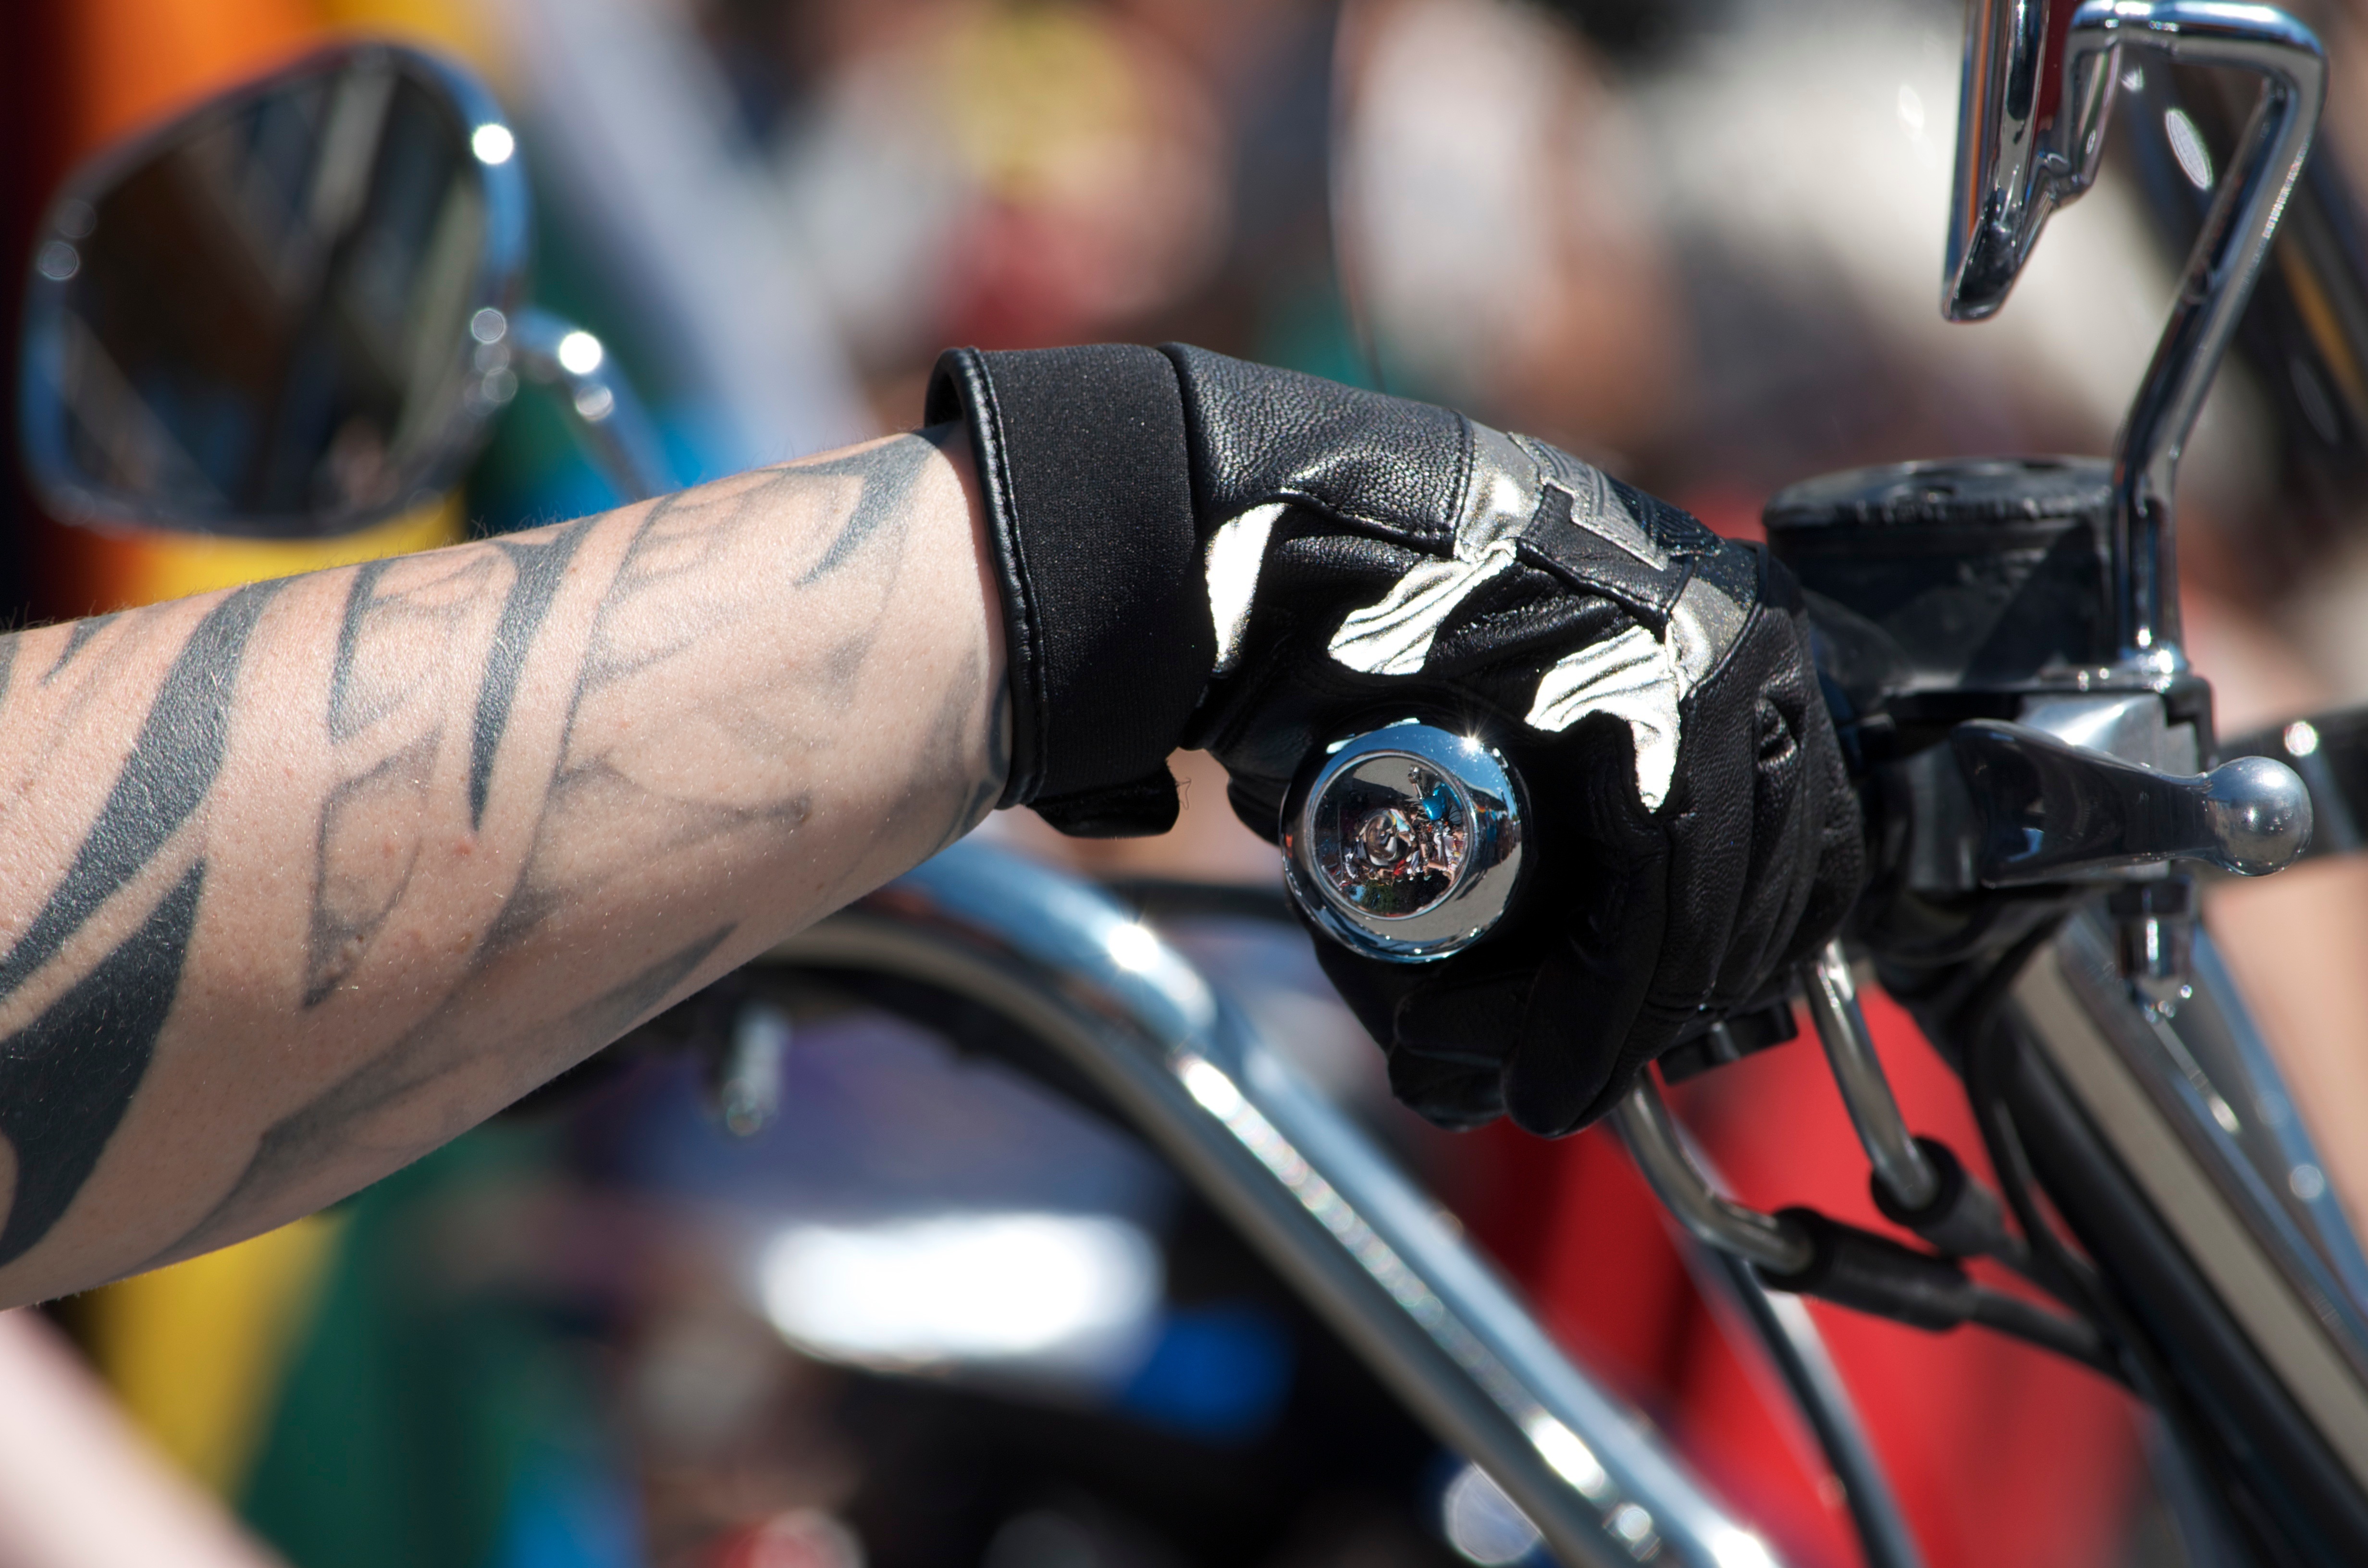
hand, bicycle, transportation, vehicle, motorcycle, motorbike, sports equipment, mountain bike, cycling, gas, motorcycling, land vehicle, cycle sport, motorcycle glove, motorcycler